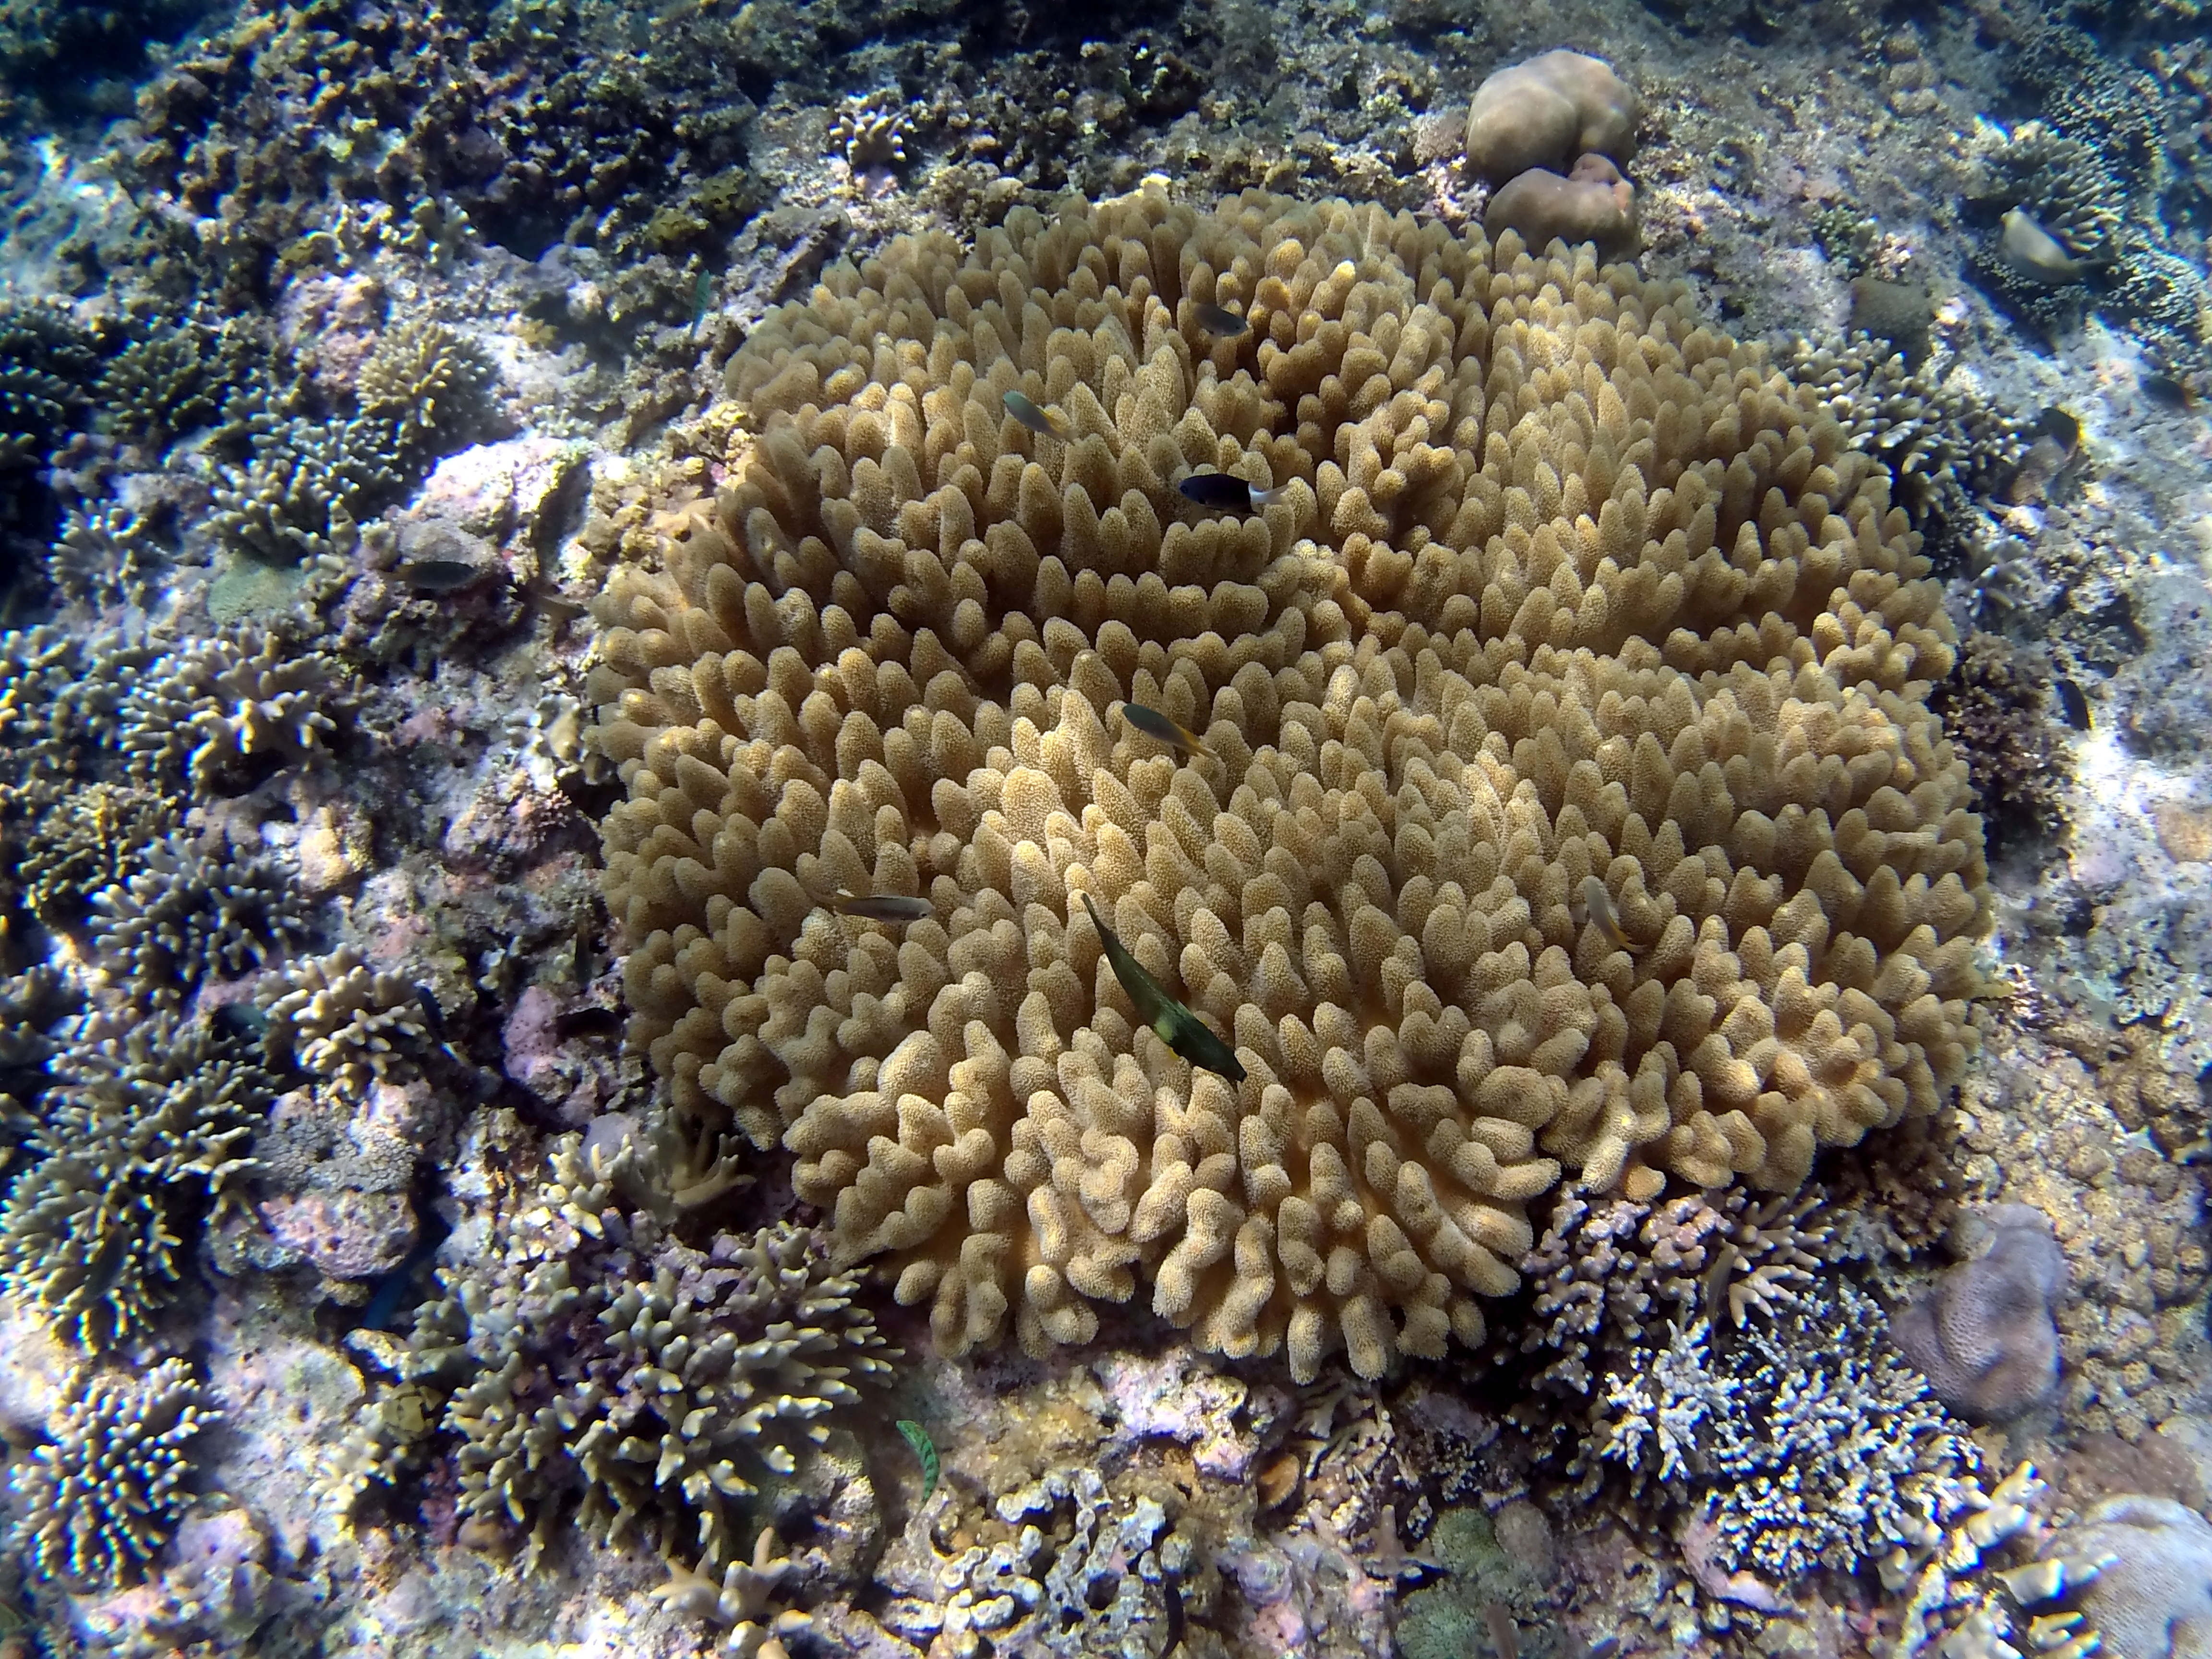
underwater, biology, fish, fauna, coral, coral reef, invertebrate, reef, cnidaria, habitat, bali, organism, sea anemone, natural environment, marine biology, coral reef fish, marine invertebrates, stony coral